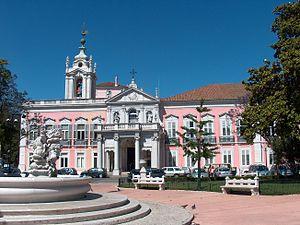
Le Palacio das Necessidades, ancienne résidence royale des souverains portugais et actuel siège du Ministère des Affaires Étrangères portugais, se trouve sur une des places de Lisbonne, au Portugal.